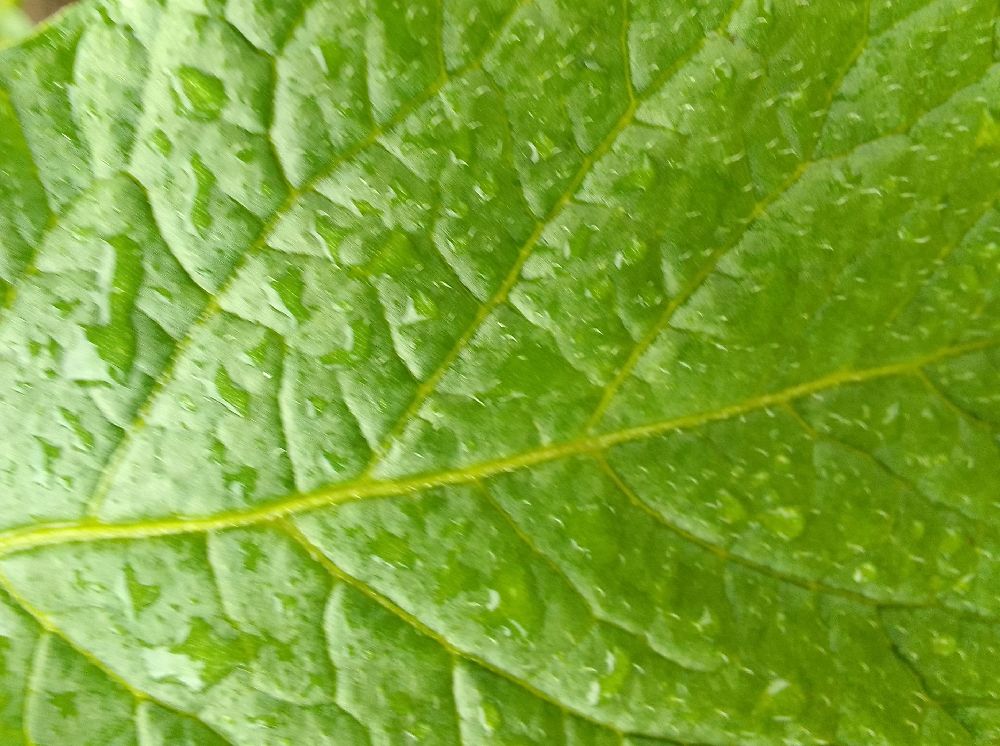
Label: Healthy